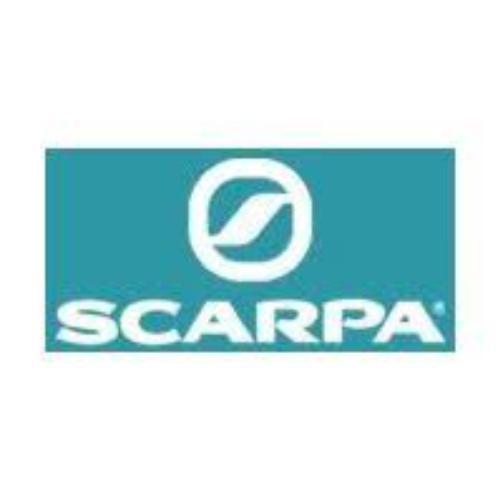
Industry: Clothes